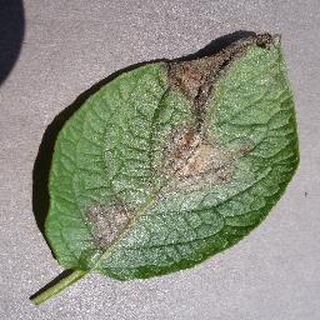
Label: potato_late_blight